Beach

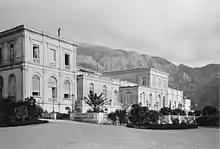
Seaside facade at Monte Carlo, 1870s

Beaches provide a filter for runoff from the coastal plain. If the runoff is naturally dispersed along the beach, water borne silt and organic matter will be retained on the land and will feed the flora in the coastal area. Runoff that is dispersed along the beach will tend to percolate through the beach and may emerge from the beach at low tide.